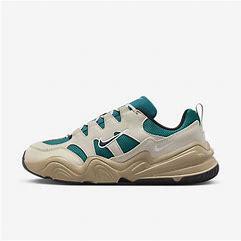
Brand: Nike
Model: Tech Hera